Transport in Bangladesh

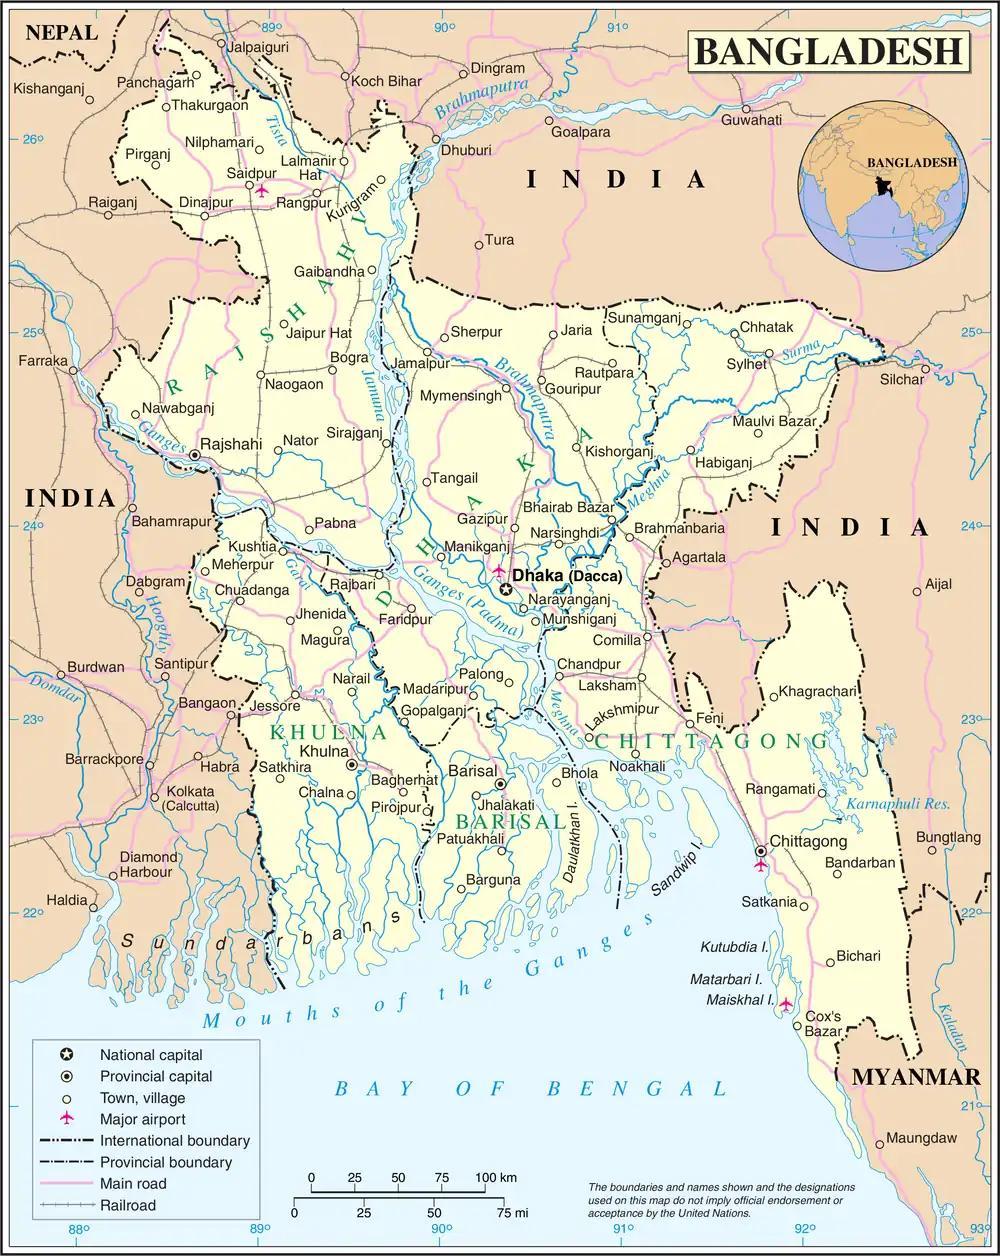
Transport map of Bangladesh

Transport in Bangladesh is dominated by roadways, accounting for the majority of both passenger and cargo traffic due to substantial development efforts since independence. Eight major national highways connect the capital, Dhaka, with divisional and district headquarters, port cities, and international routes. Despite this, vehicle usage per capita remains low, with non-motorised modes prevailing. However, Bangladesh's roads are unsafe, having one of the highest road accident fatality rates. They also suffer from high congestion, as well as severe air and noise pollution.